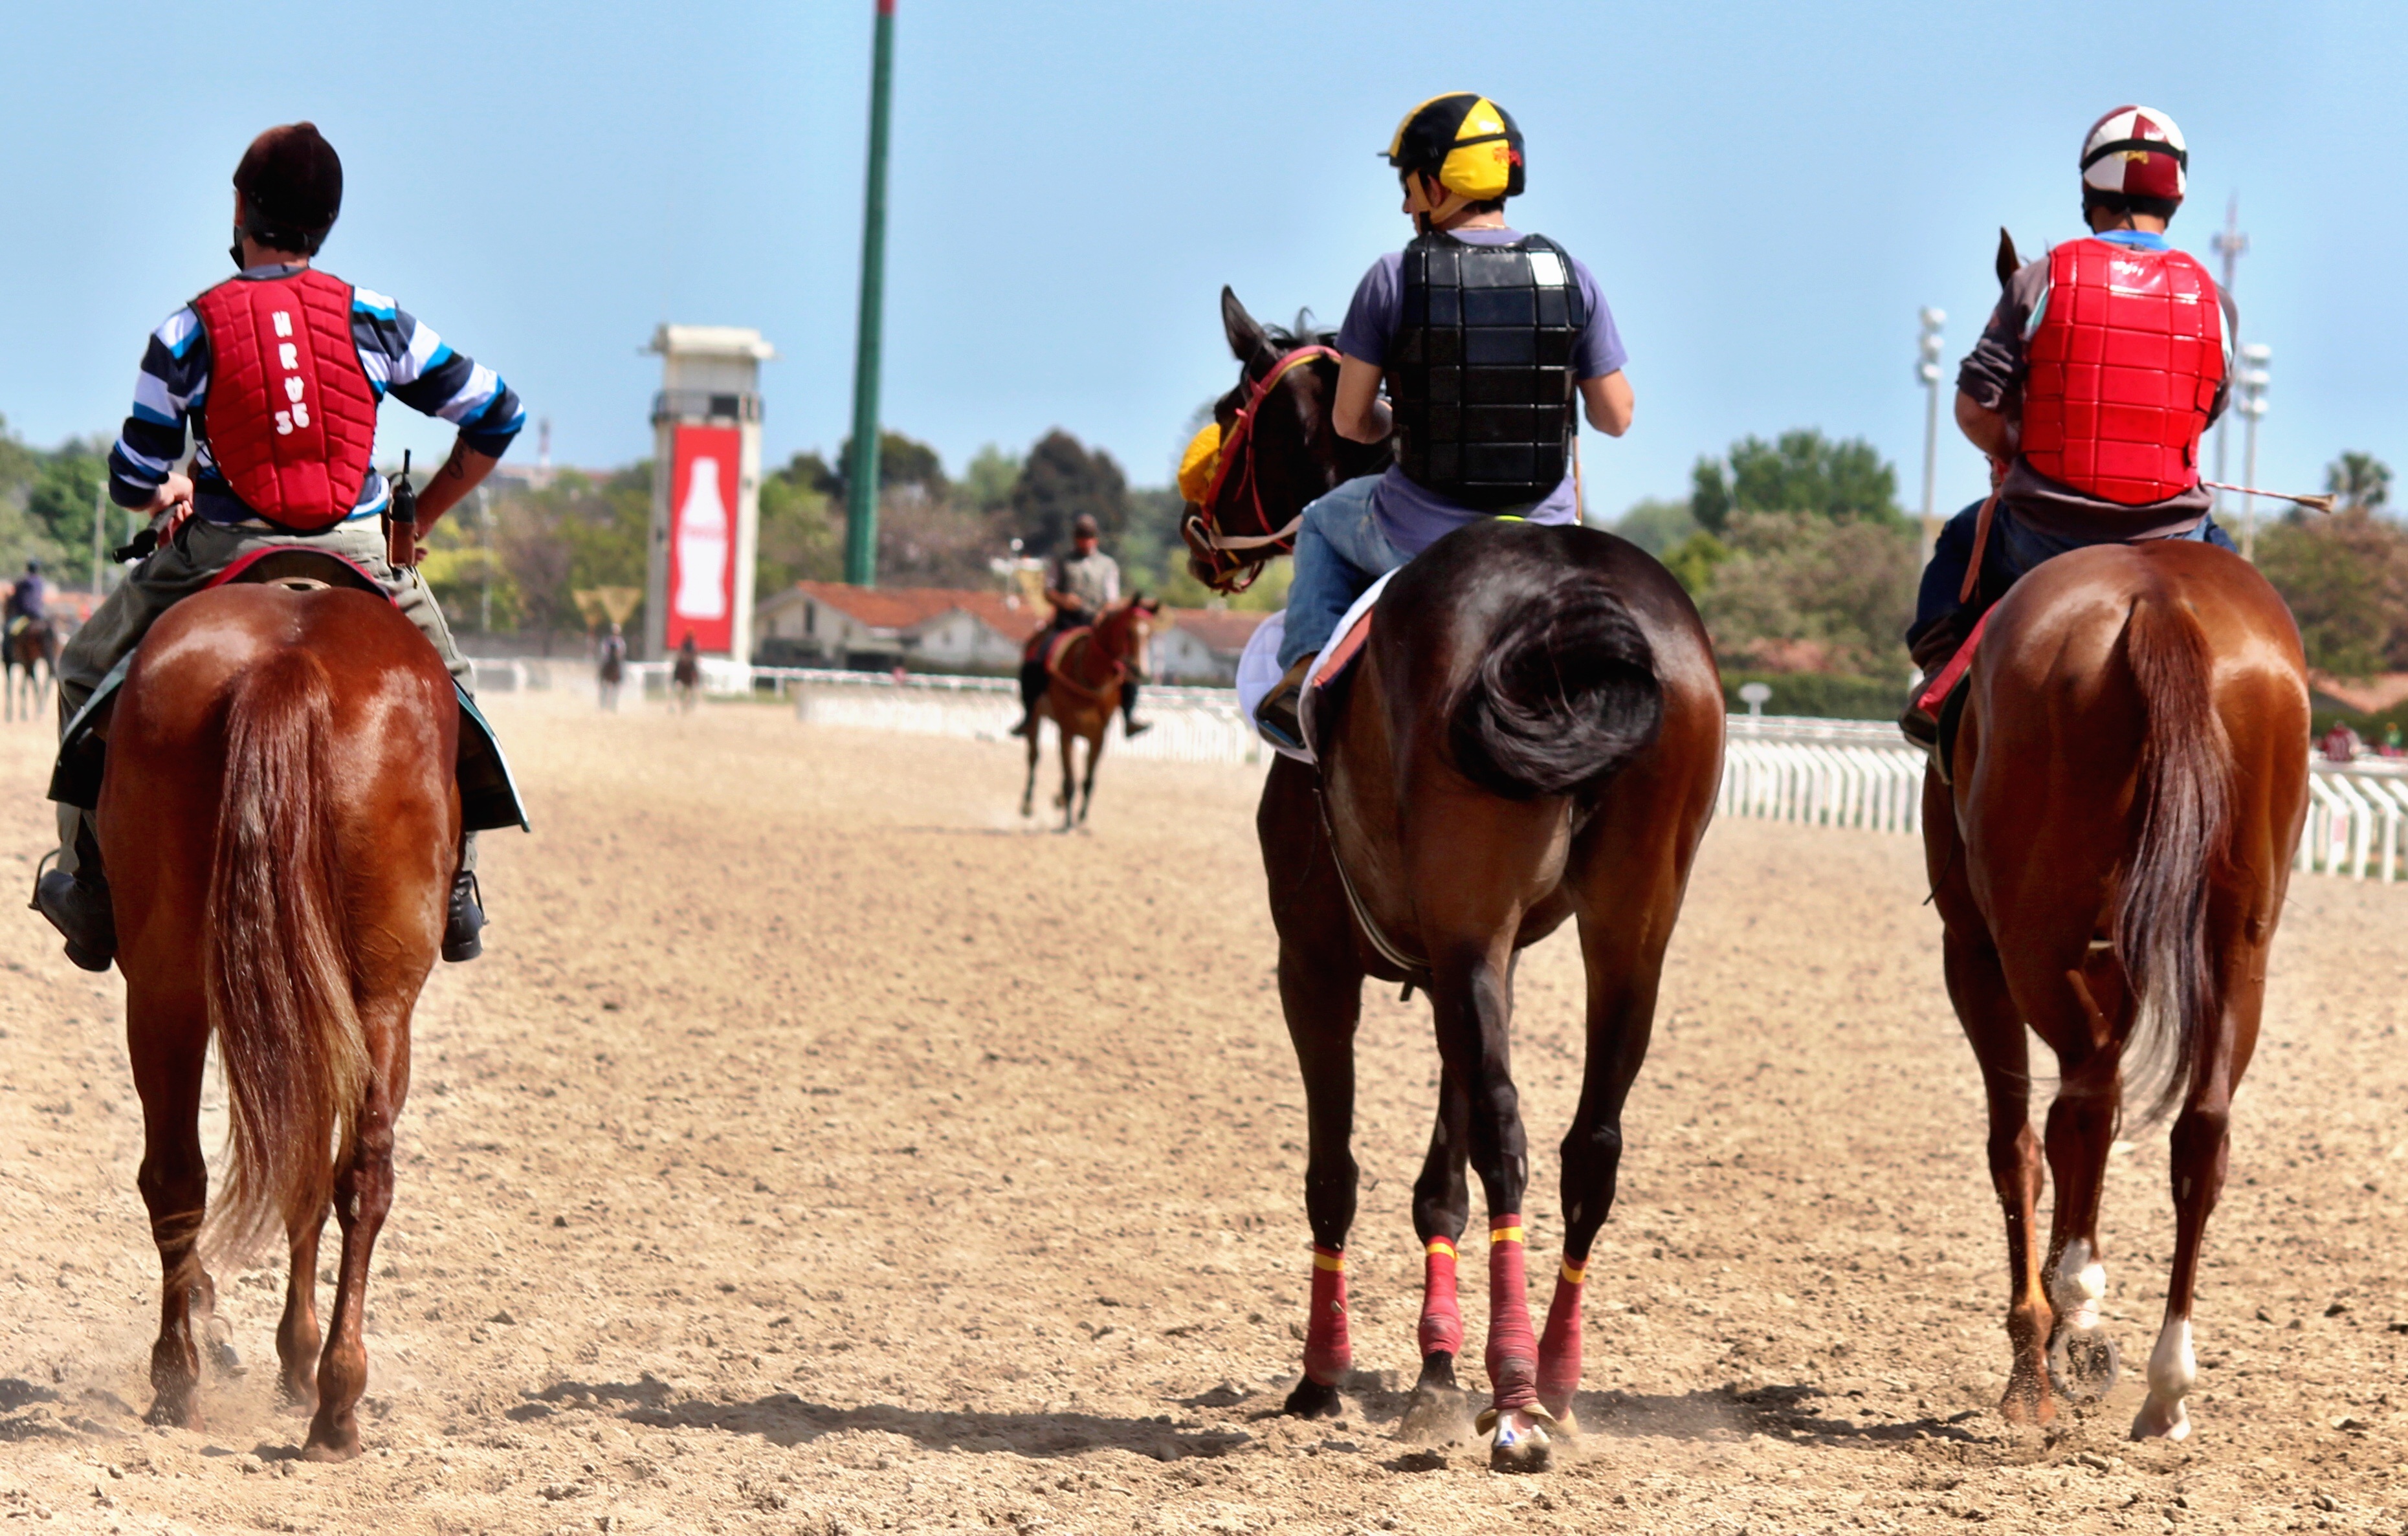
thoroughbred, horses, sports, jockey, western riding, equestrianism, horse racing, racehorse, eventing, polo, animal sports, english riding, equestrian sport, reining, western pleasure, endurance riding, polocrosse